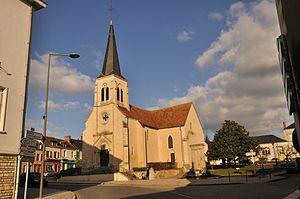
Ardentes (Indre) - Place de la République